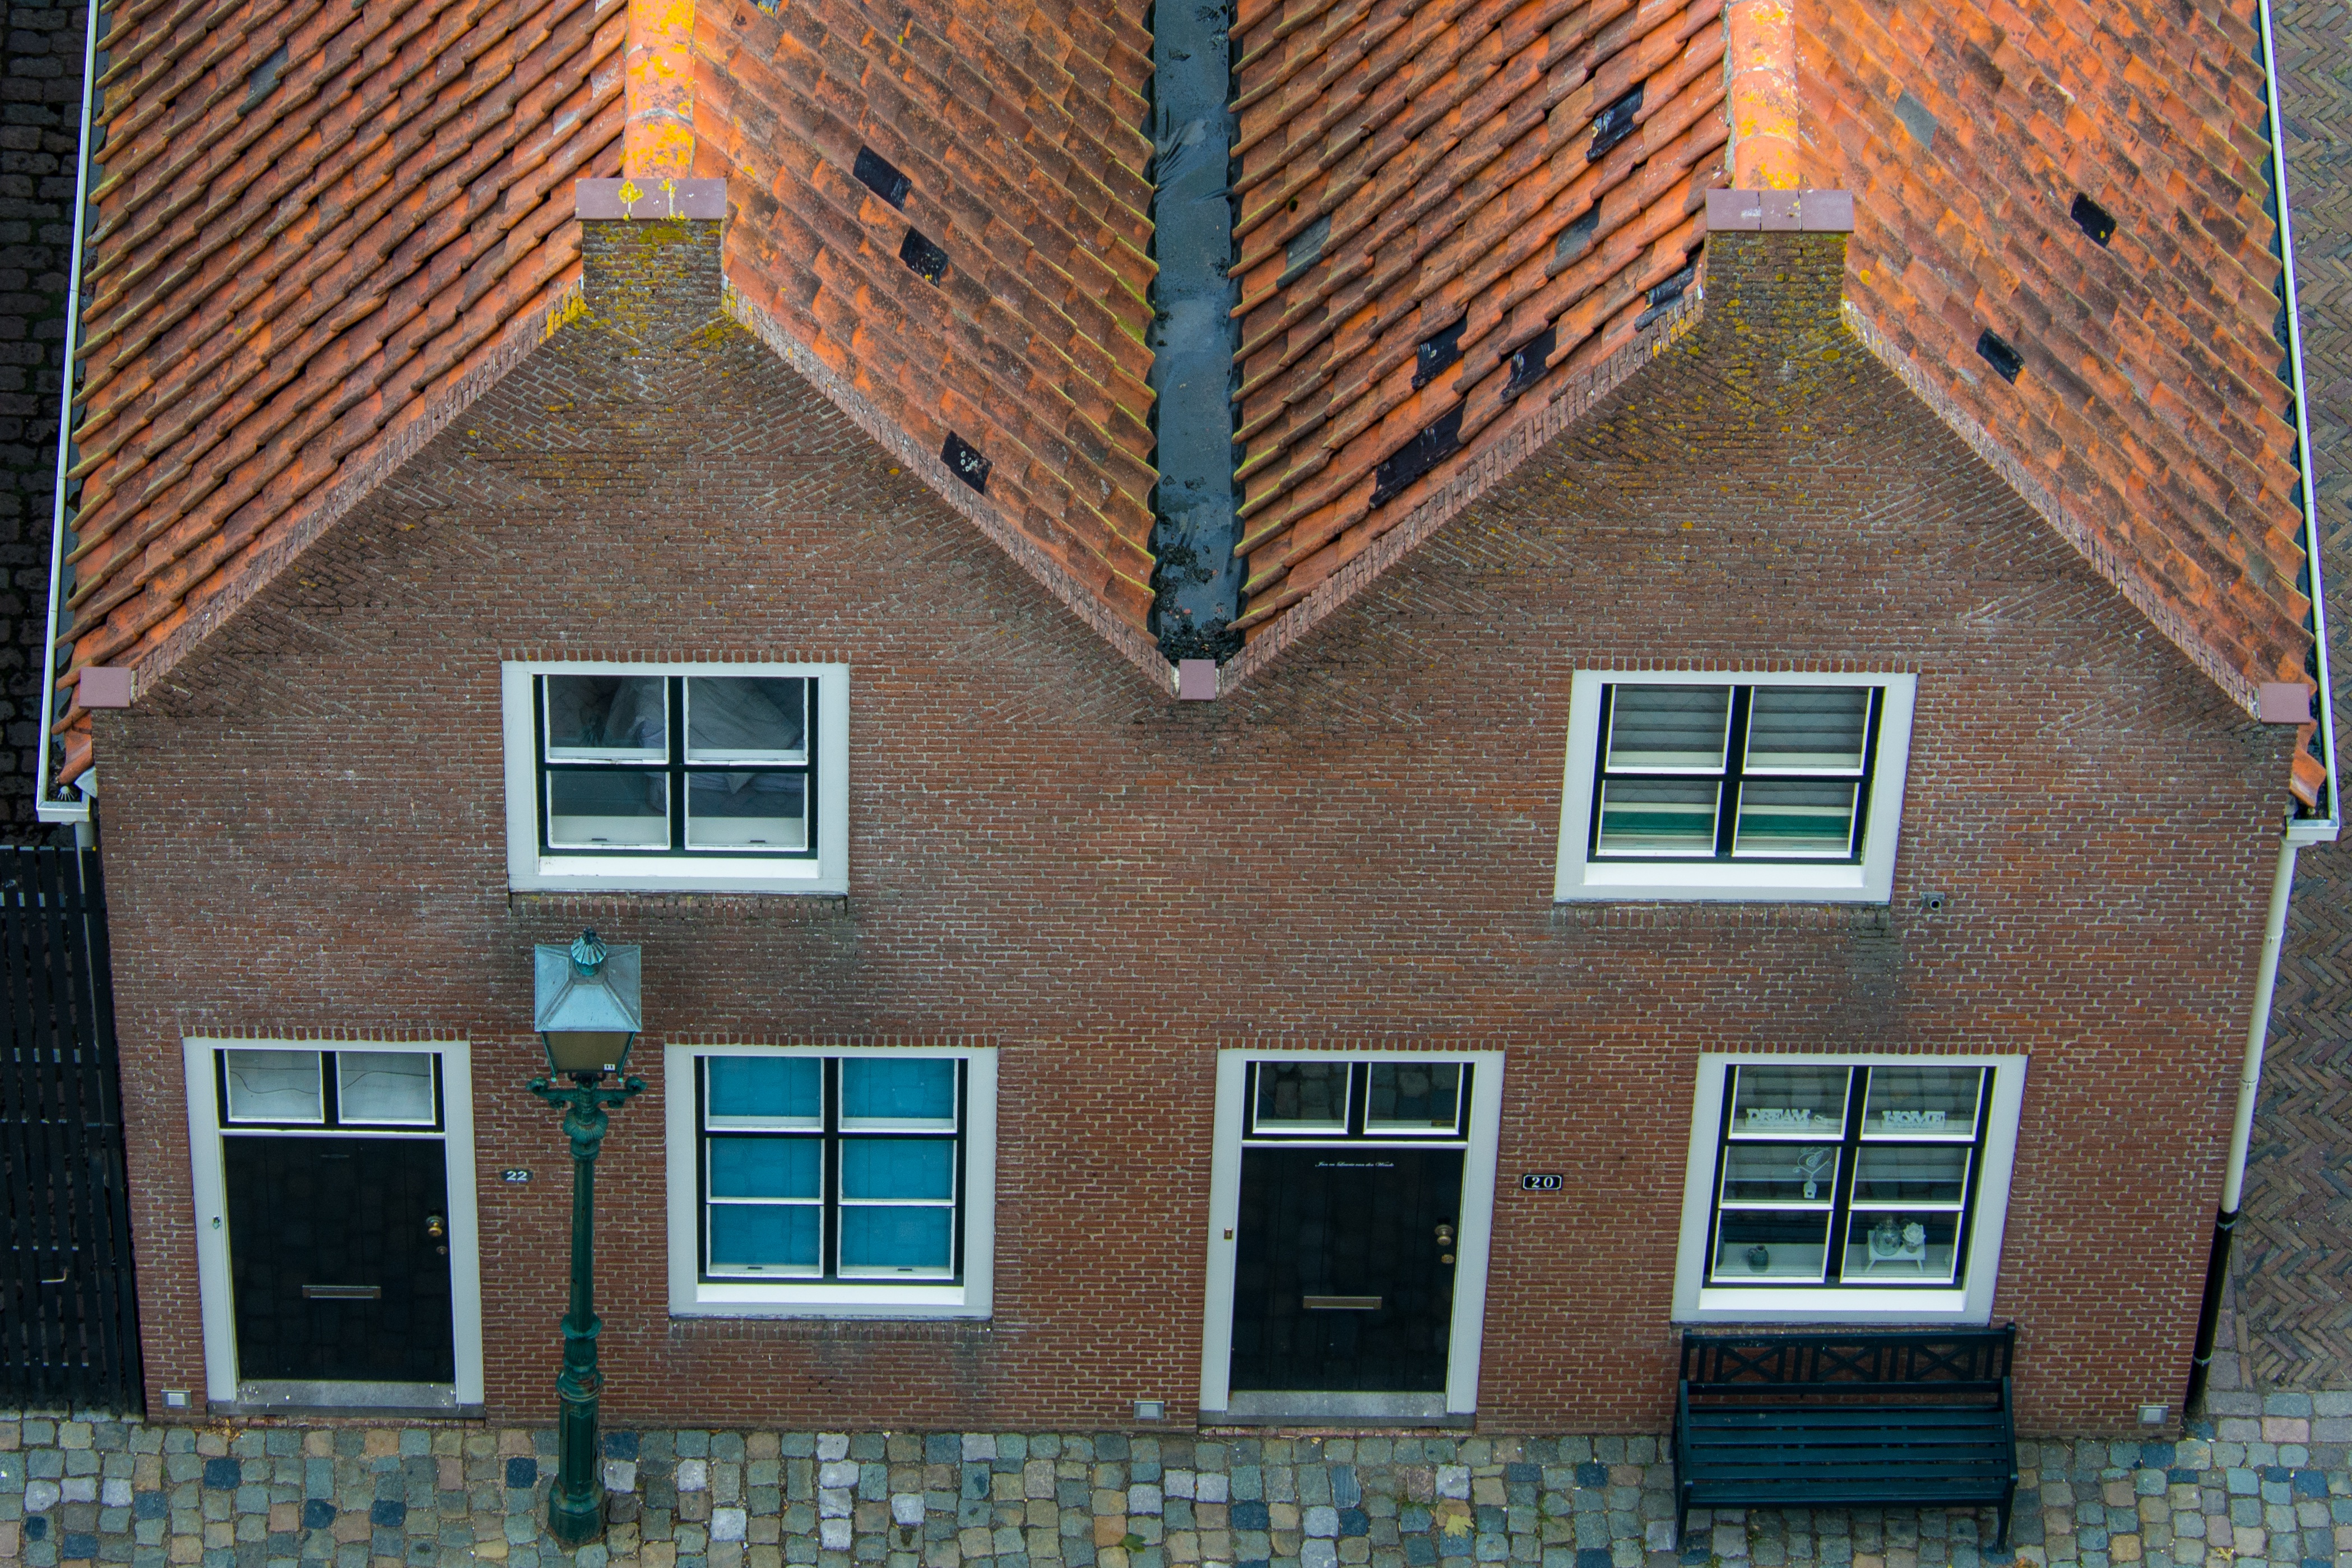
wood, house, window, roof, home, wall, cottage, facade, property, brick, estate, brickwork, siding